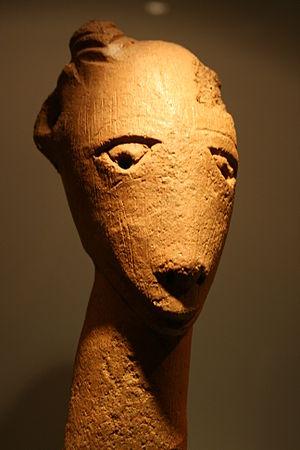
Voir aussi : Liste des siècles, Numération romaine